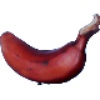
Label: red_banana